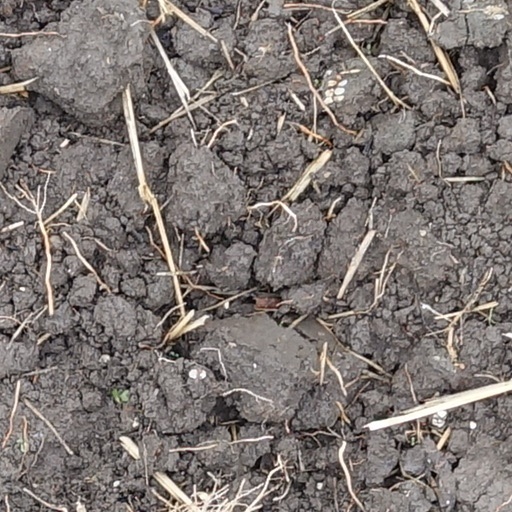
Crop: wheat